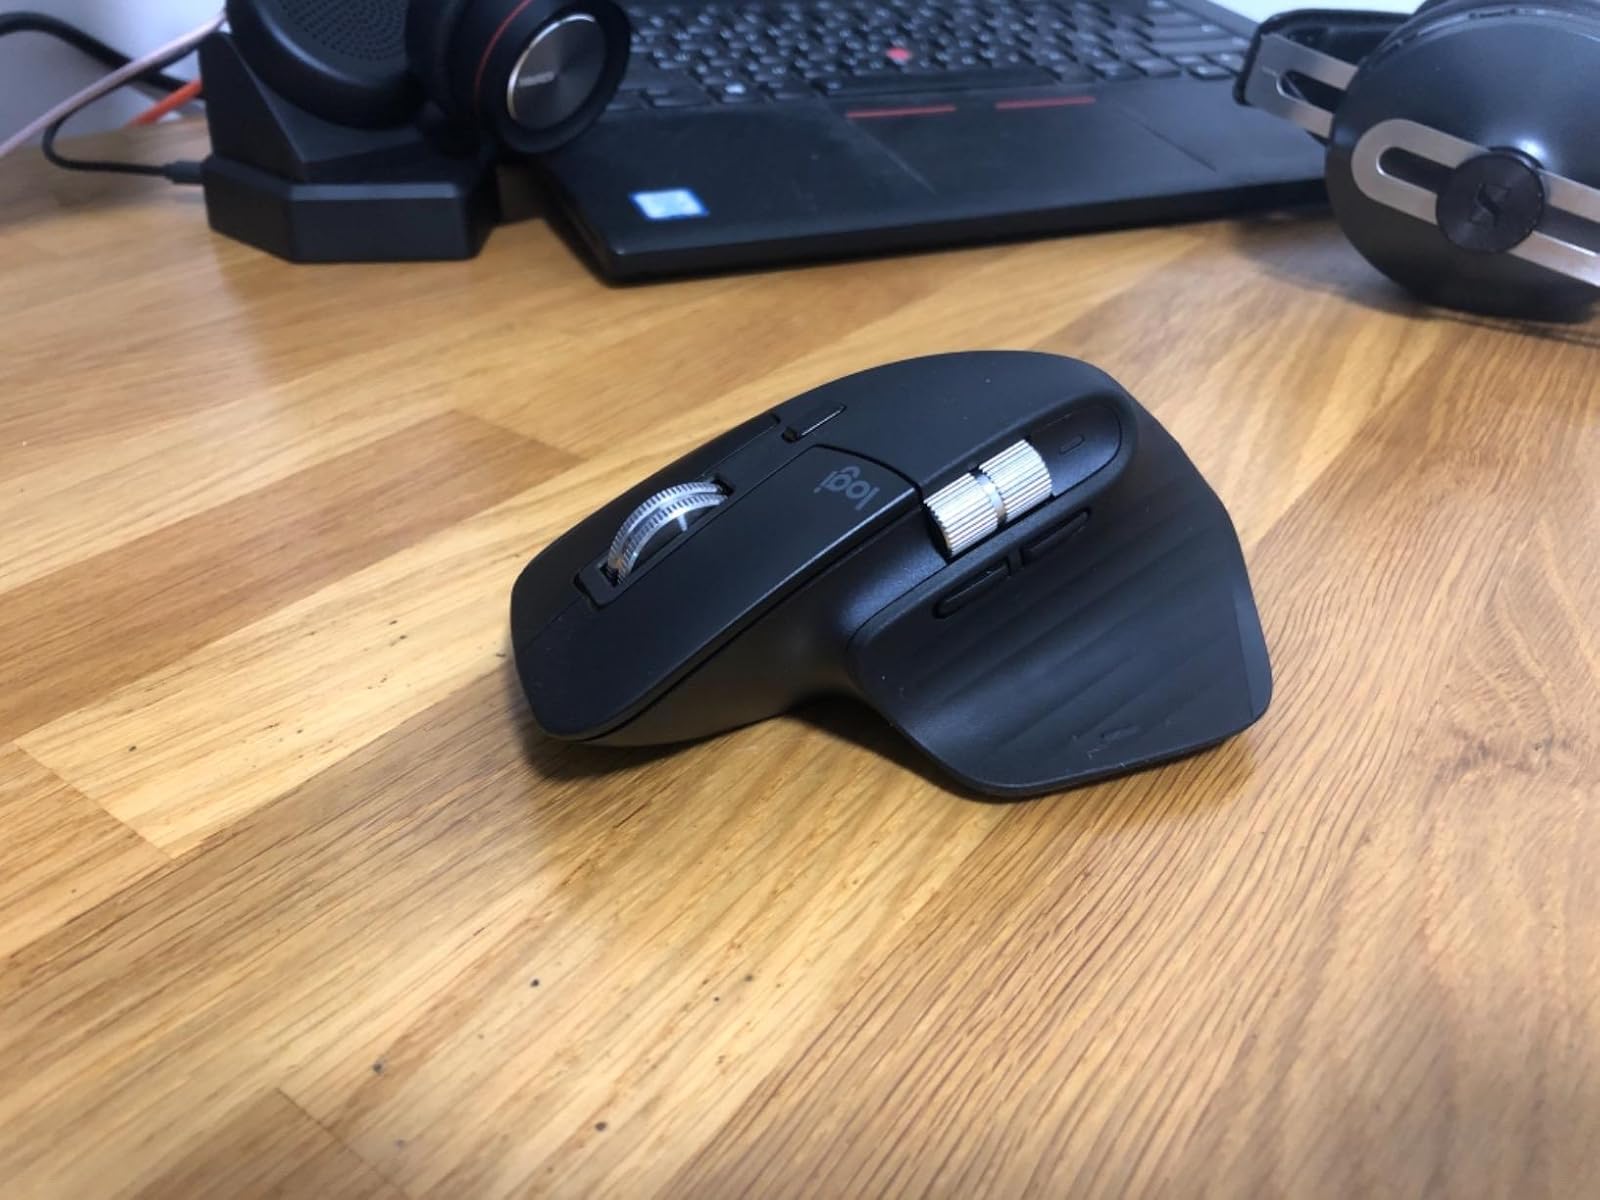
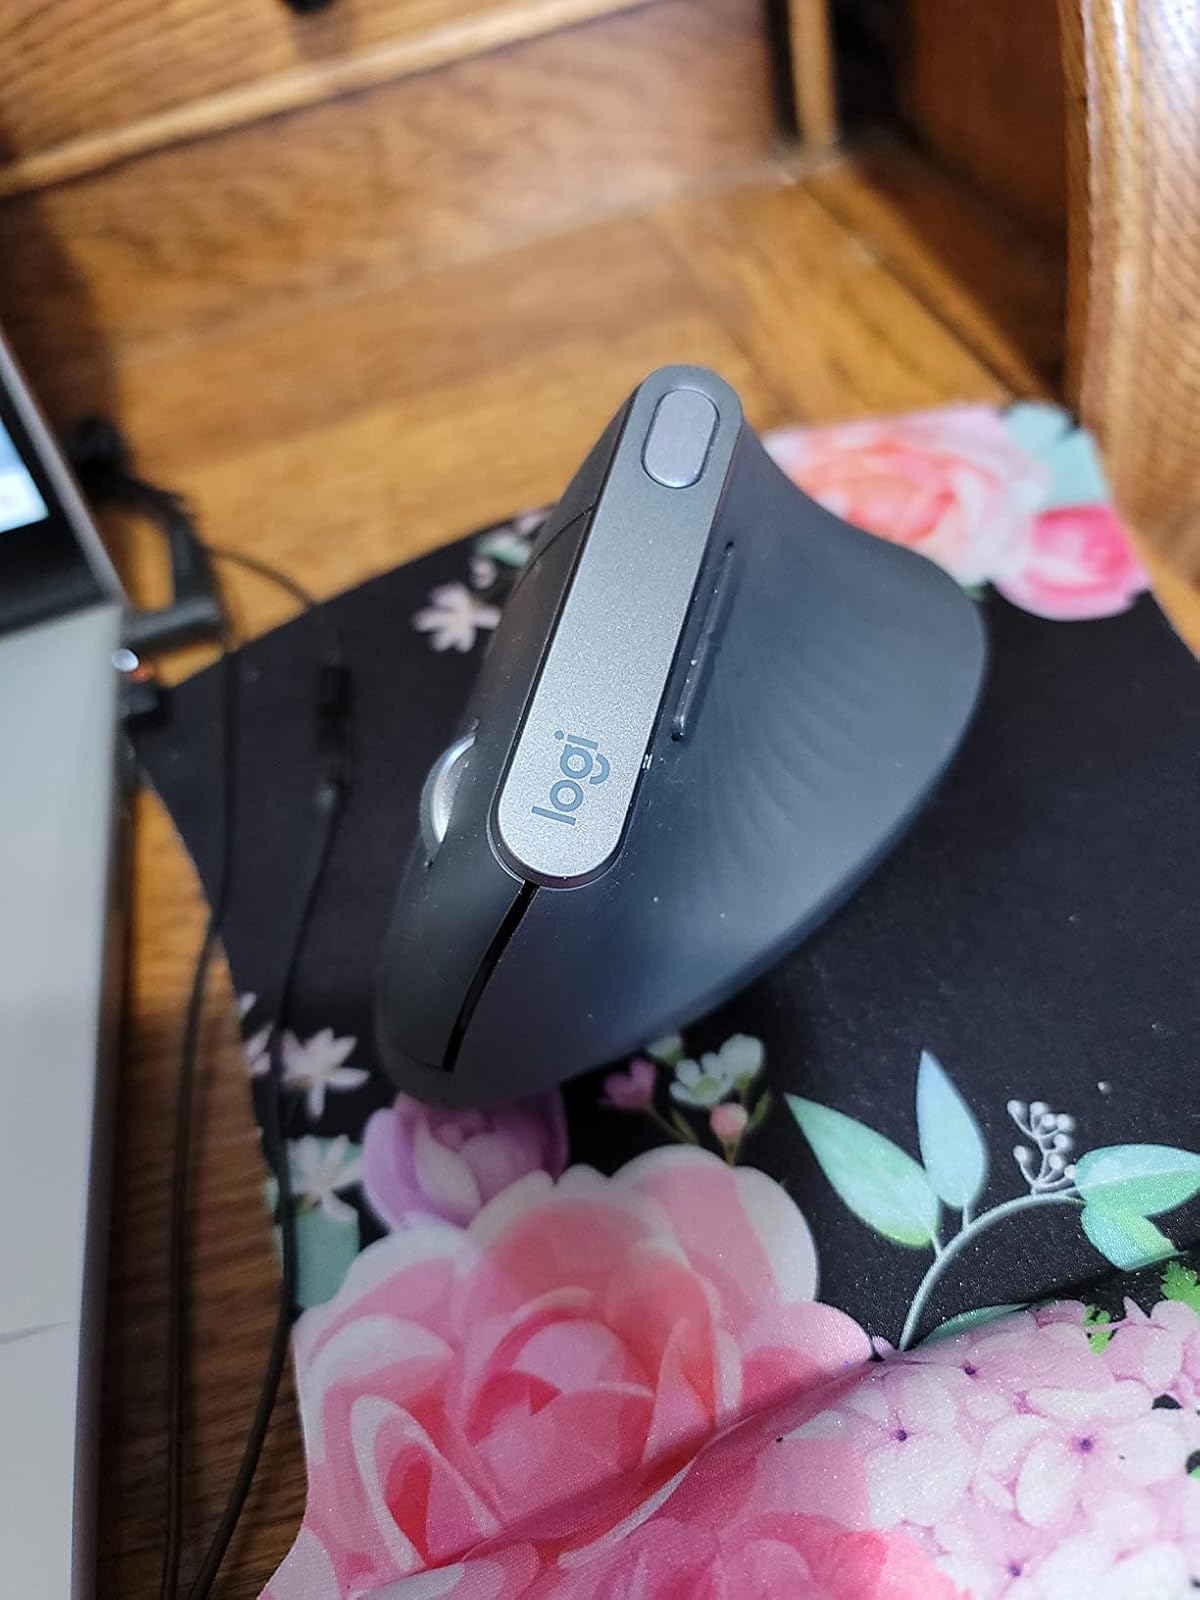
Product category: mouse
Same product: no